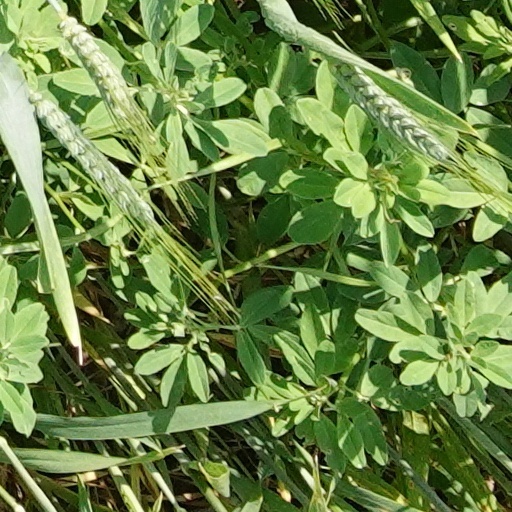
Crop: wheat